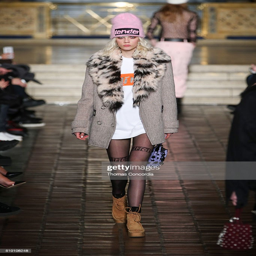
a model walks the runway wearing fall .